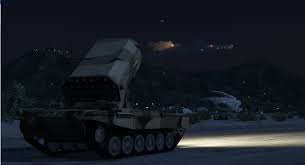
Label: TOS-1